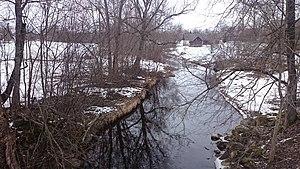
Käru
Käru jõgi est une rivière d'Estonie. D'une longueur de 66 kilomètres, elle arrose la ville de Käru et se jette dans le fleuve Pärnu à Suurejõe.